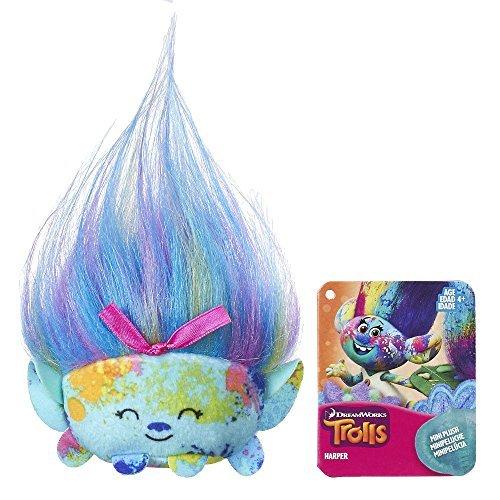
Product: DREAMWORKS TROLLS Harper Mini Plush
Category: Home & Kitchen | Bedding | Kids' Bedding | Decorative Pillows & Covers | Travel Pillows
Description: DreamWorks Harper from the movie.
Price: $4.97
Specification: ProductDimensions:2.8x2.6x1.8inches|ItemWeight:0.64ounces|ShippingWeight:0.8ounces(Viewshippingratesandpolicies)|DomesticShipping:ItemcanbeshippedwithinU.S.|InternationalShipping:ThisitemcanbeshippedtoselectcountriesoutsideoftheU.S.LearnMore|ASIN:B01JK3J54Y|Itemmodelnumber:C0488AS0|Manufacturerrecommendedage:4yearsandup